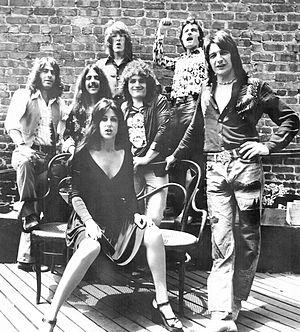
Jefferson Starship est un groupe de rock américain formé au début des années 1970 par d'anciens membres de Jefferson Airplane.